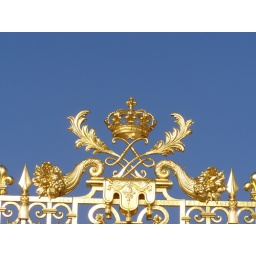
Detail of the gilt inner fence to Versailles showing the royal crown, plumes and cornucopia against a lovely blue sky.